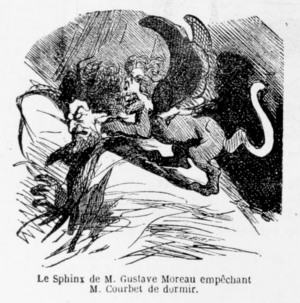
Le Sphinx de M. Gustave Moreau empêchant M. Courbet de dormir. Caricature de Cham.
Gustave Moreau né le 6 avril 1826 à Paris et mort dans la même ville le 18 avril 1898 est un peintre, graveur, dessinateur et sculpteur français.